Housecarl

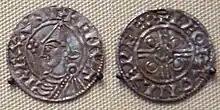
A coin from the reign of Cnut, such as may have been used to pay Cnut's housecarls.

Six runestones in Denmark, DR 1, DR 3, DR 154, DR 155, DR 296, and DR 297, use the term (pl. ), meaning "home-receiver" (i.e. one who is given a house by another). The use of the term in the inscriptions suggest a strong similarity between and housecarls: like housecarls, are in the service of a king or lord, of whom they receive gifts (here, homes) for their service. Johannes Brøndsted interpreted as nothing more than a local (Danish) variant of .